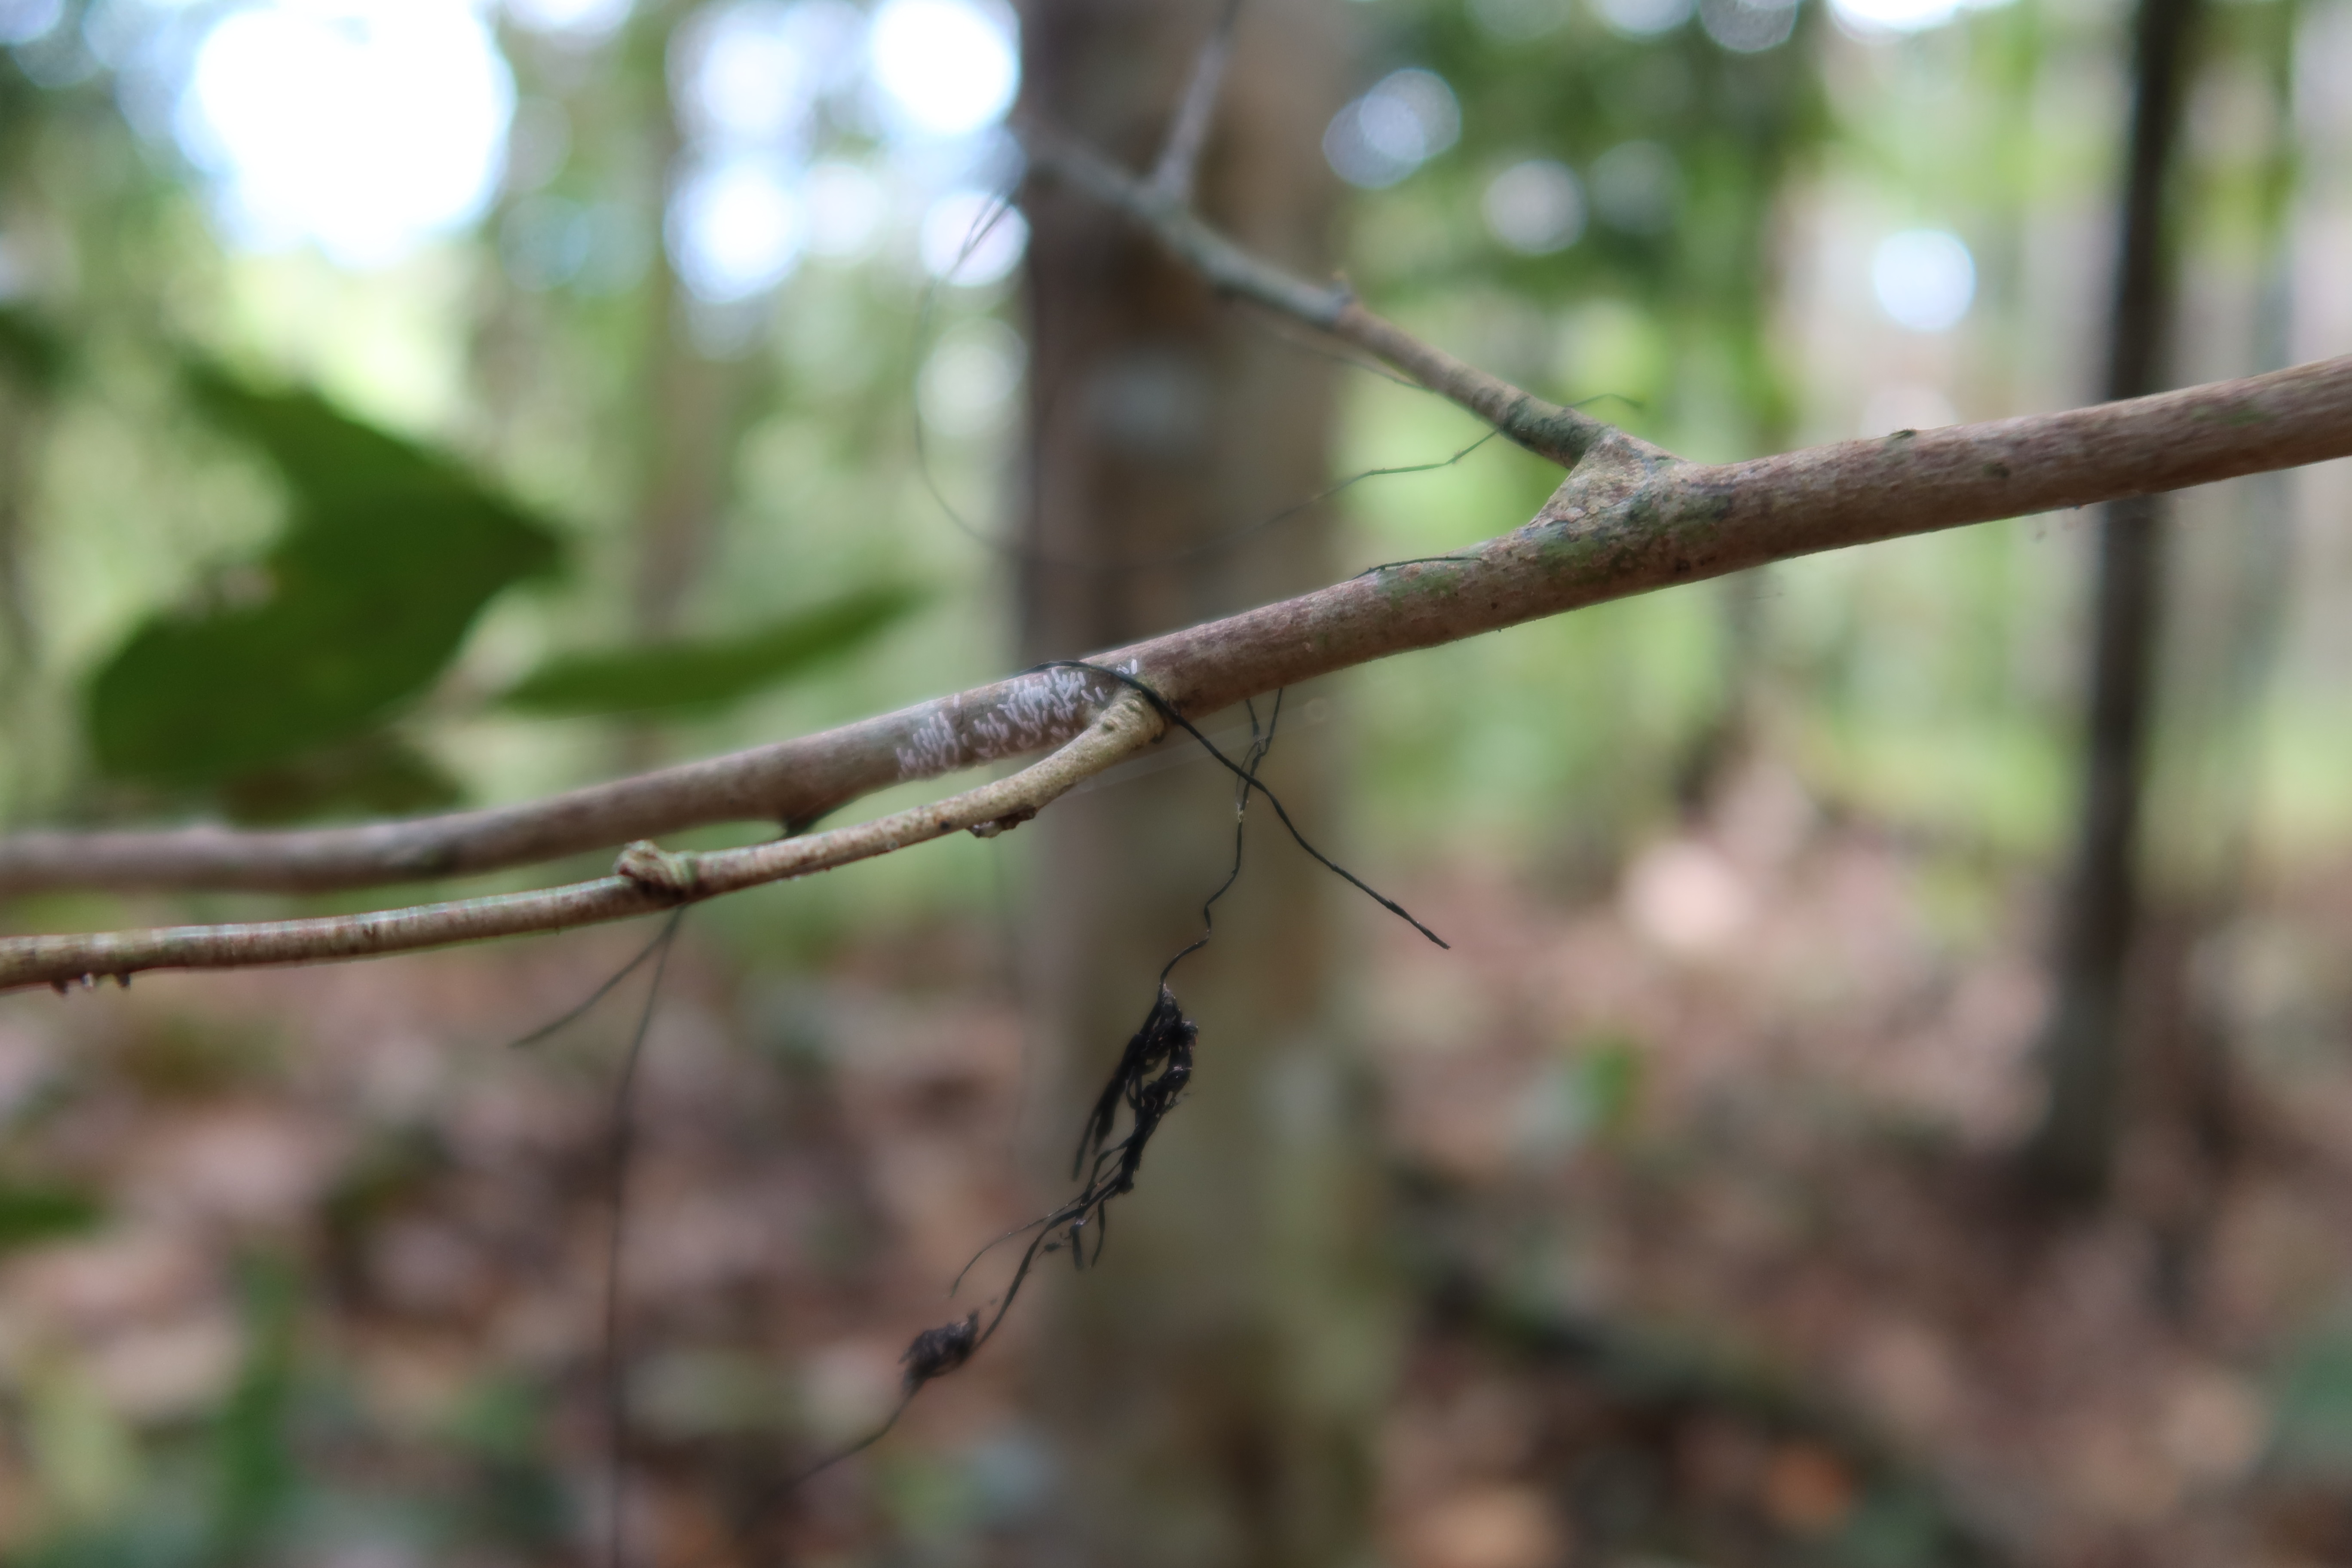
Label: Mealy bugs